Luzula multiflora

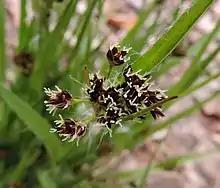
Flowers beginning to open, with stigmas protruding but tepals not yet open, in May near Gniewino, Poland.

Common woodrush grows tall with basal leaves long and wide. The flowers have six brown to black tepals long.